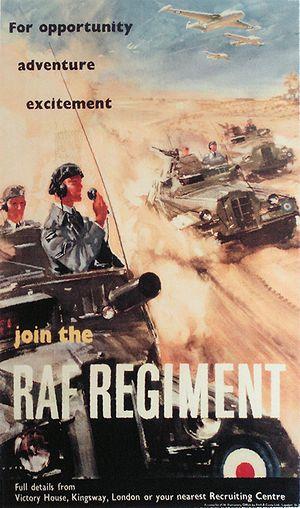
Le Royal Air Force Regiment fait partie de la Royal Air Force et fonctionne comme un corps d'armée spécialisé, fondé par un ordre royal en 1942. Le Corps s'acquitte des tâches de soldat liées à l'apport de la puissance aérienne. Les opérations d’évacuation des non-combattants, la récupération des pilotes tombés au combat et la défense en profondeur des aérodromes par des patrouilles dans une vaste zone d’opérations en dehors des aérodromes dans des environnements hostiles. En outre, le régiment de la RAF fournit des Joint Terminal Attack Controllers à l’armée britannique et aux Royal Marines, ainsi qu’un contingent de la taille d’un peloton auprès du groupe de soutien des forces spéciales.